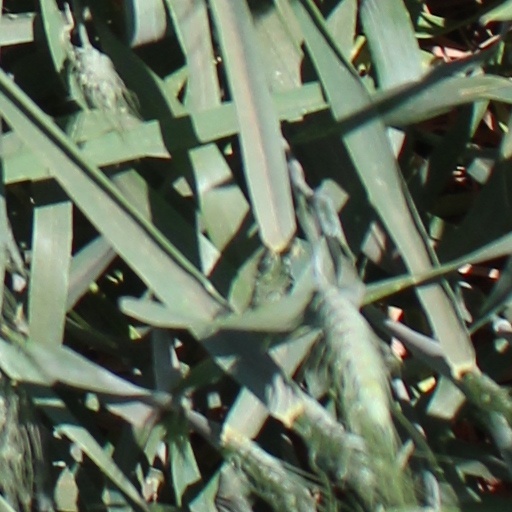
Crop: wheat